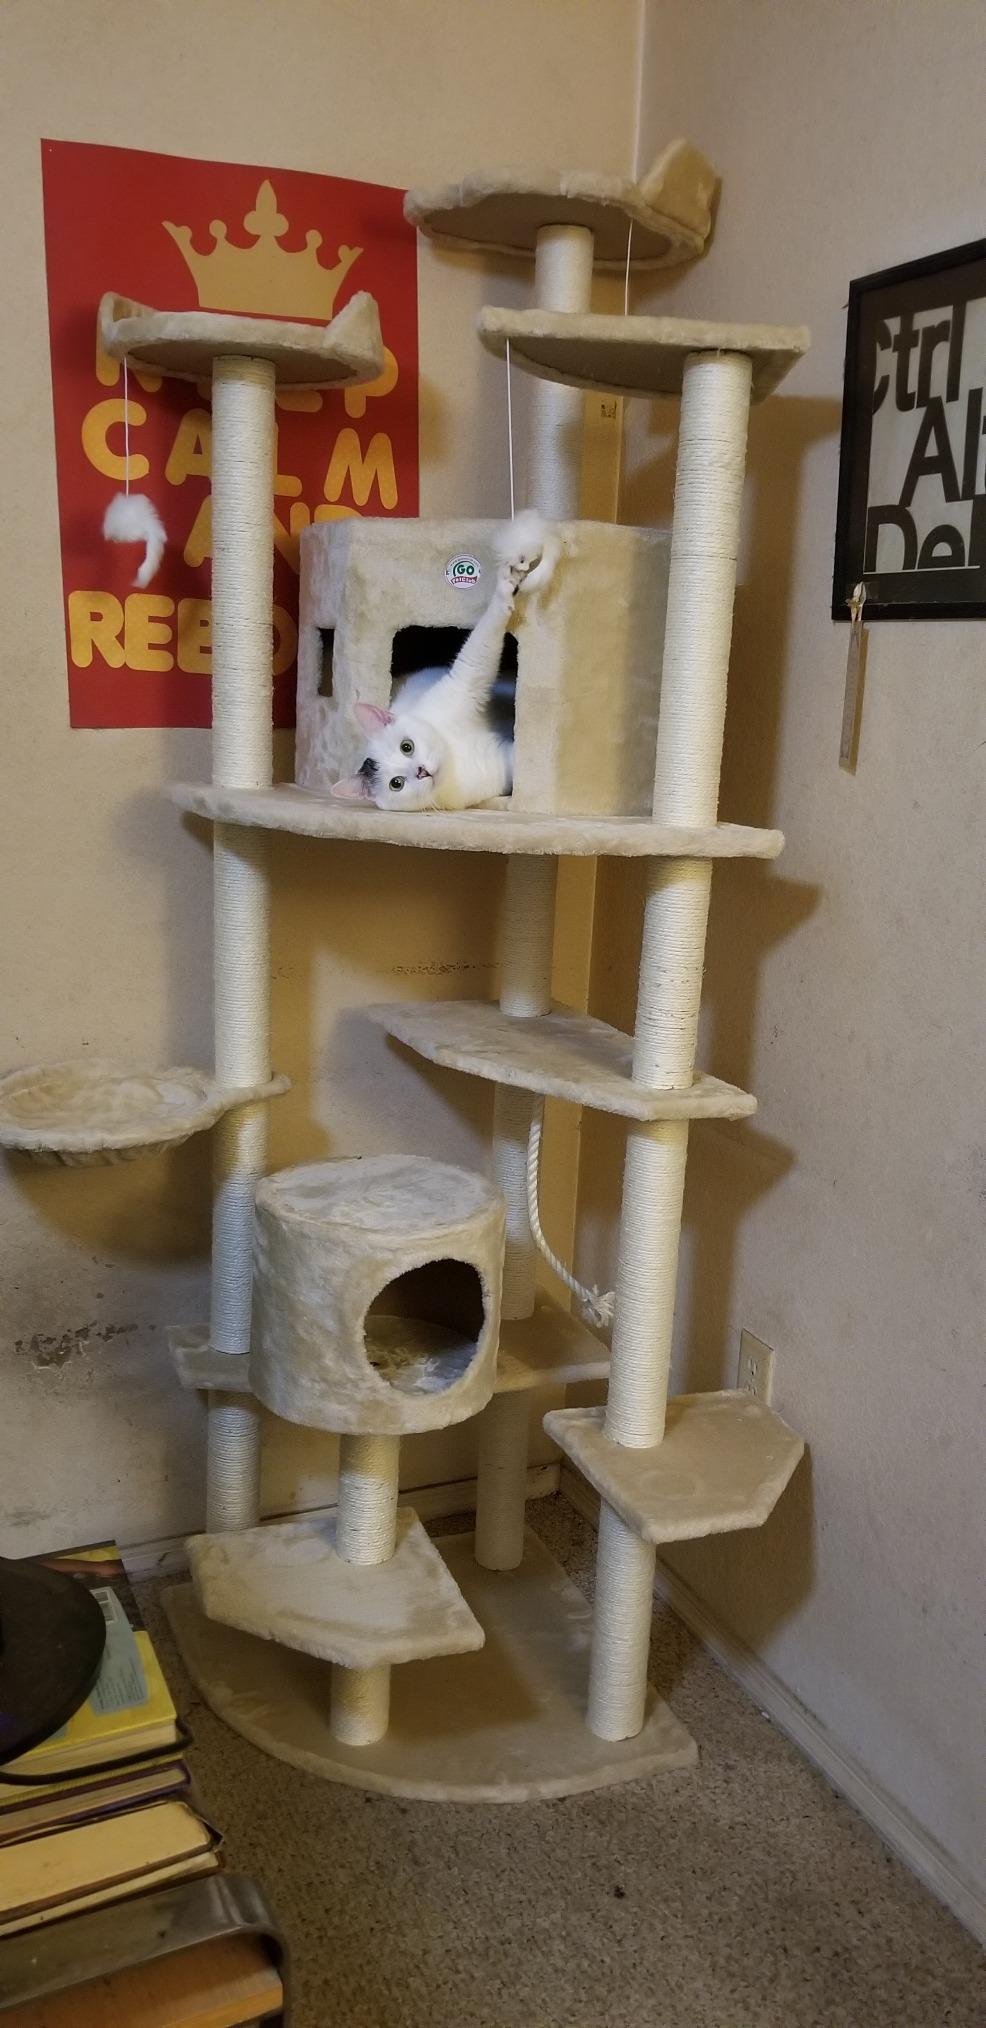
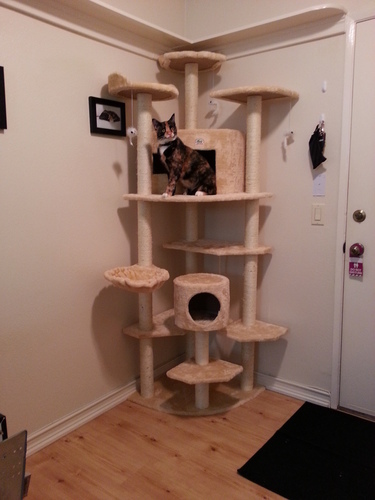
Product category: items_cat tree
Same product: yes